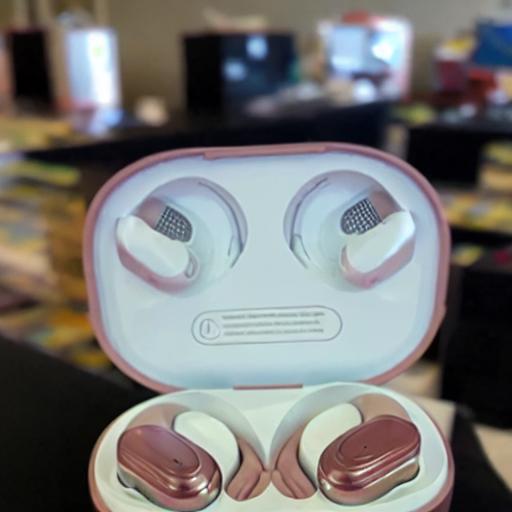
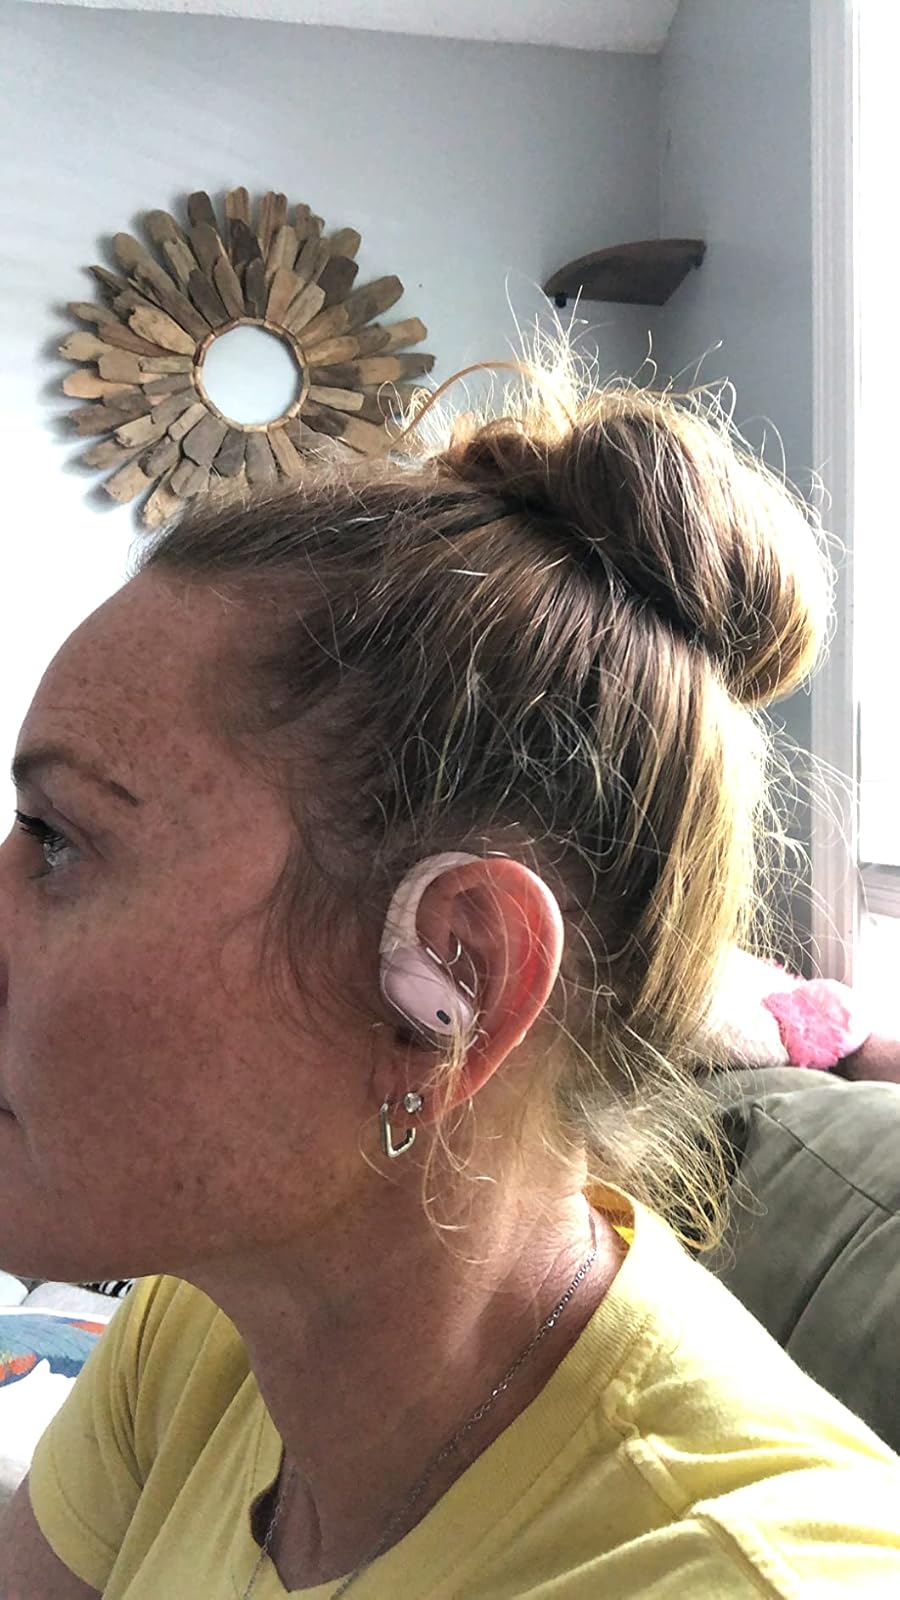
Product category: earbuds
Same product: no